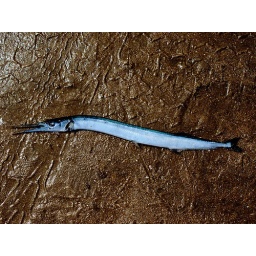
A Gar fish dead in the sand at a fishing village in Phan Thiet, Vietnam